Caleb Daniel

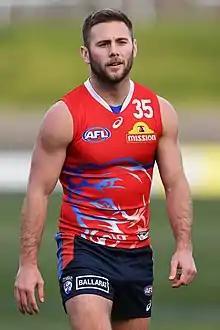
Daniel in August 2018

Caleb Daniel (born 7 July 1996) is a professional Australian rules footballer who plays for the North Melbourne Football Club in the Australian Football League (AFL). Known for his precise short kicking from half back, Daniel has been recognised statistically as one of the most effective short kicks in the game.